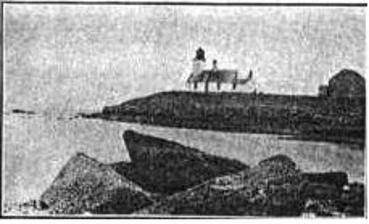
Building: Poplar Point Light
Country: United States of America
Year built: 1831
Lighthouse Poplar Point Light Location North Kingstown, Rhode Island Coordinates 41°34′15″N 71°26′23″W / 41.57083°N 71.43972°W / 41.57083; -71.43972 Tower Constructed 1765 Construction Wood Height 45 feet (14 m) Shape Octagonal with attached house Markings White with black trim Heritage National Register of Historic Places listed place Light First lit 1831 Deactivated 1882 Lens 8 lamps, 14.5 inches (370 mm) Poplar Point Lighthouse U.S. National Register of Historic Places Poplar Light, ca. 1900 Area 1.5 acres (0.61 ha) MPS Lighthouses of Rhode Island TR NRHP reference No. 87001703 Added to NRHP February 25, 1988 Poplar Point Light (Lighthouse), built in 1831, is an historic lighthouse in North Kingstown, Rhode Island . It stands at the end of Poplar Point, marking the southern point of Wickford Harbor.  The lighthouse was built in 1831 with a stone keeper's dwelling and wooden tower. The light was deactivated in 1882 and replaced by the Wickford Harbor Light . It was sold at auction in 1894 and has been altered by later owners.  The lighthouse was listed on the National Register of Historic Places in 1988. The tower is the oldest surviving wooden lighthouse tower in the United States, and the oldest in Rhode Island still standing at its original location. See also National Register of Historic Places listings in Washington County, Rhode Island References